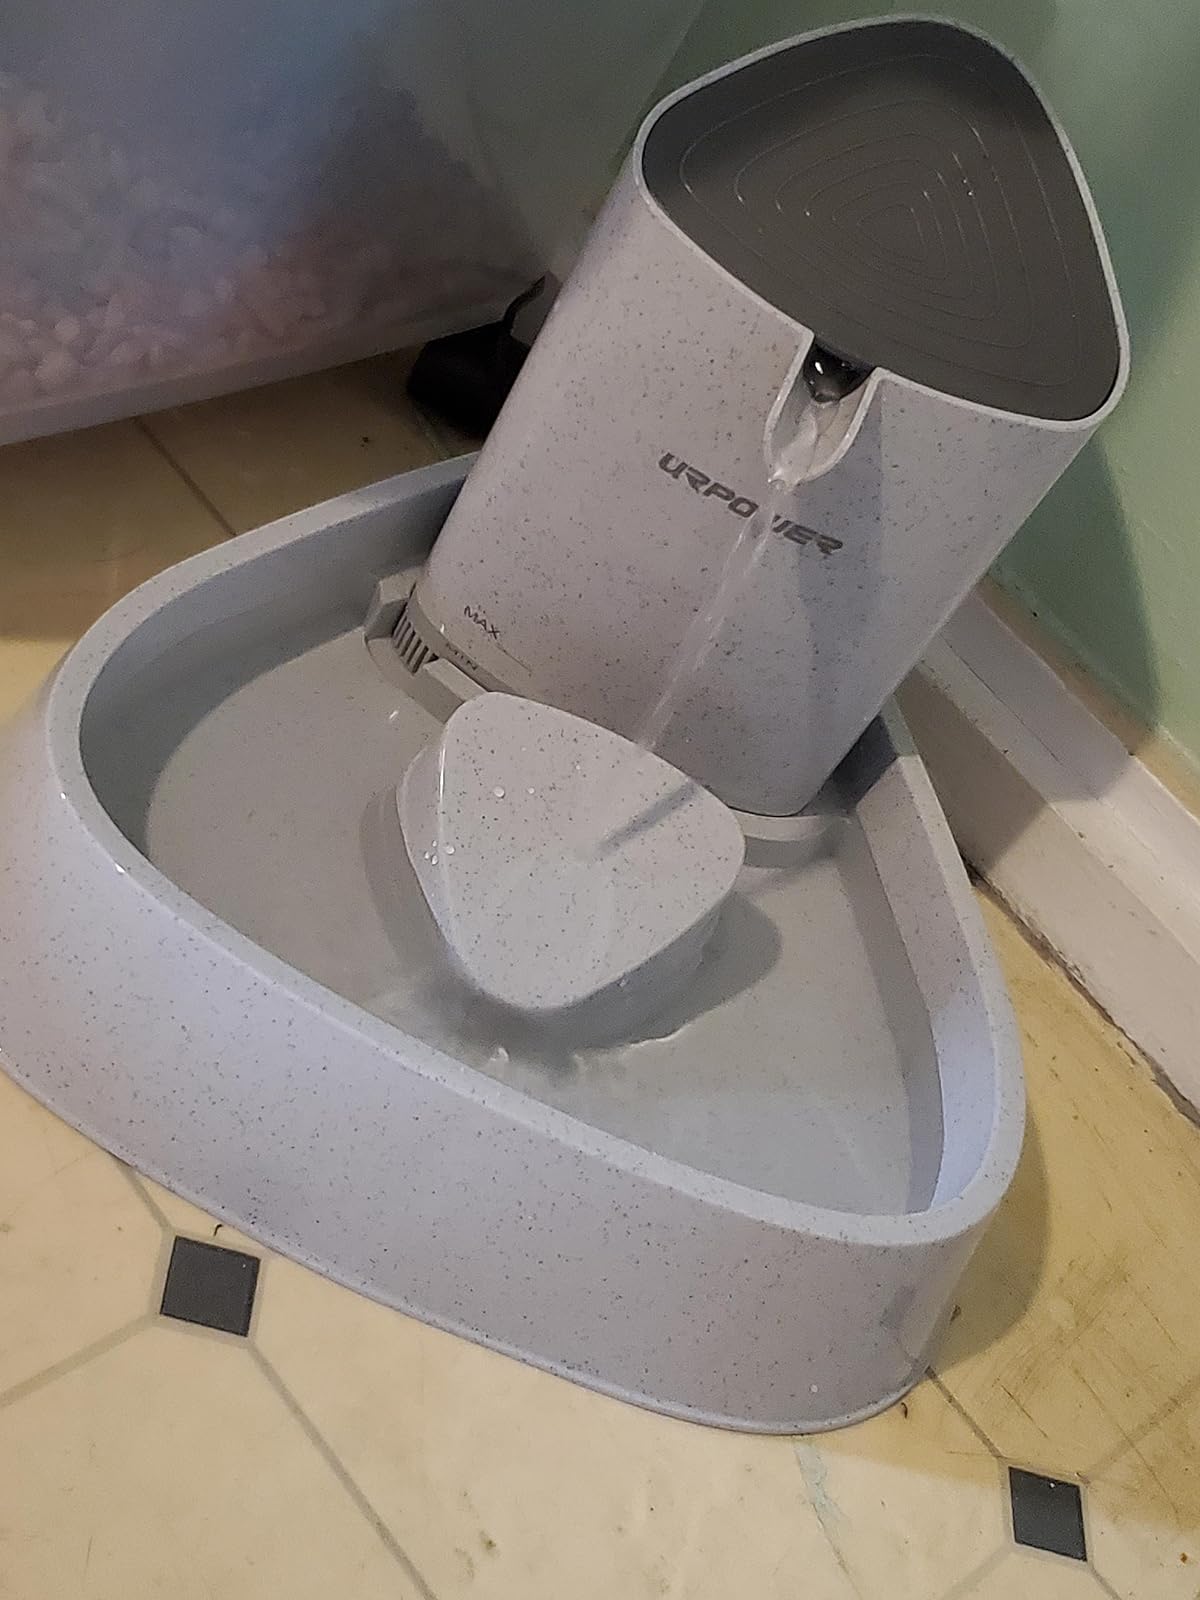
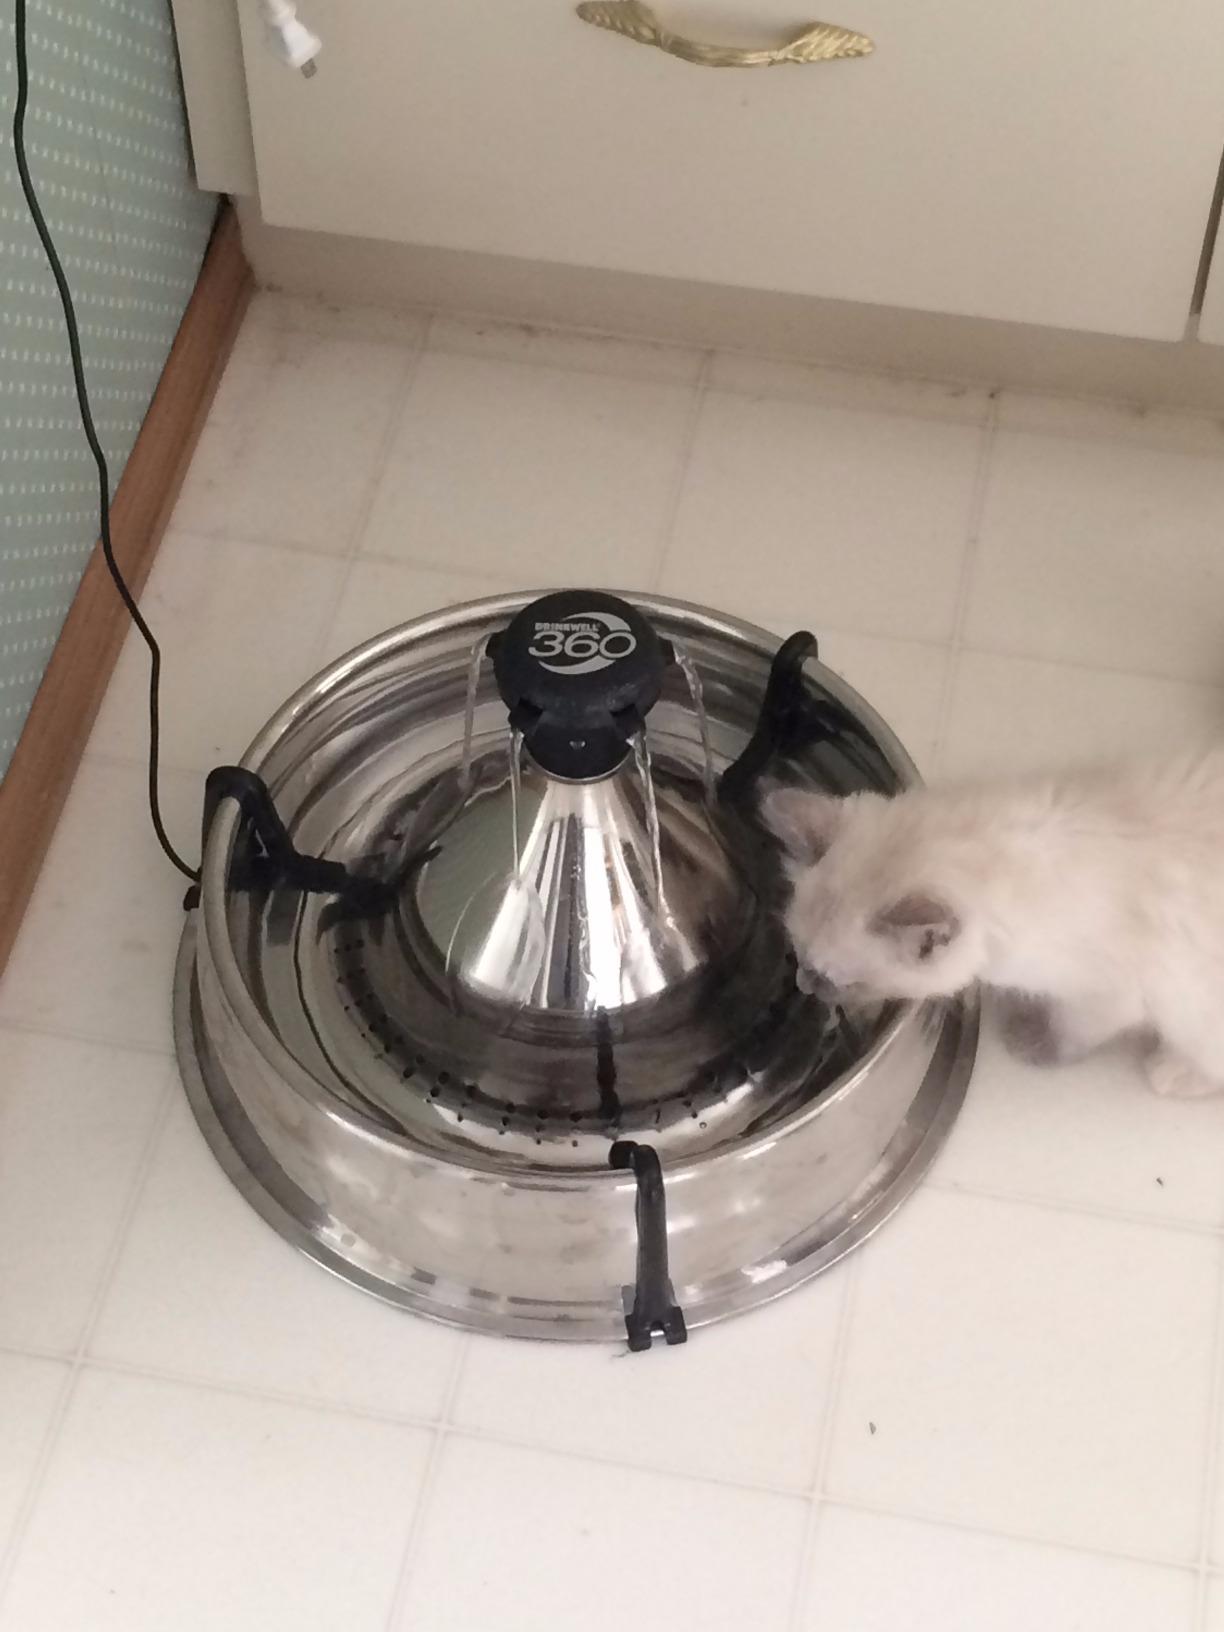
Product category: items_bowl
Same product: no